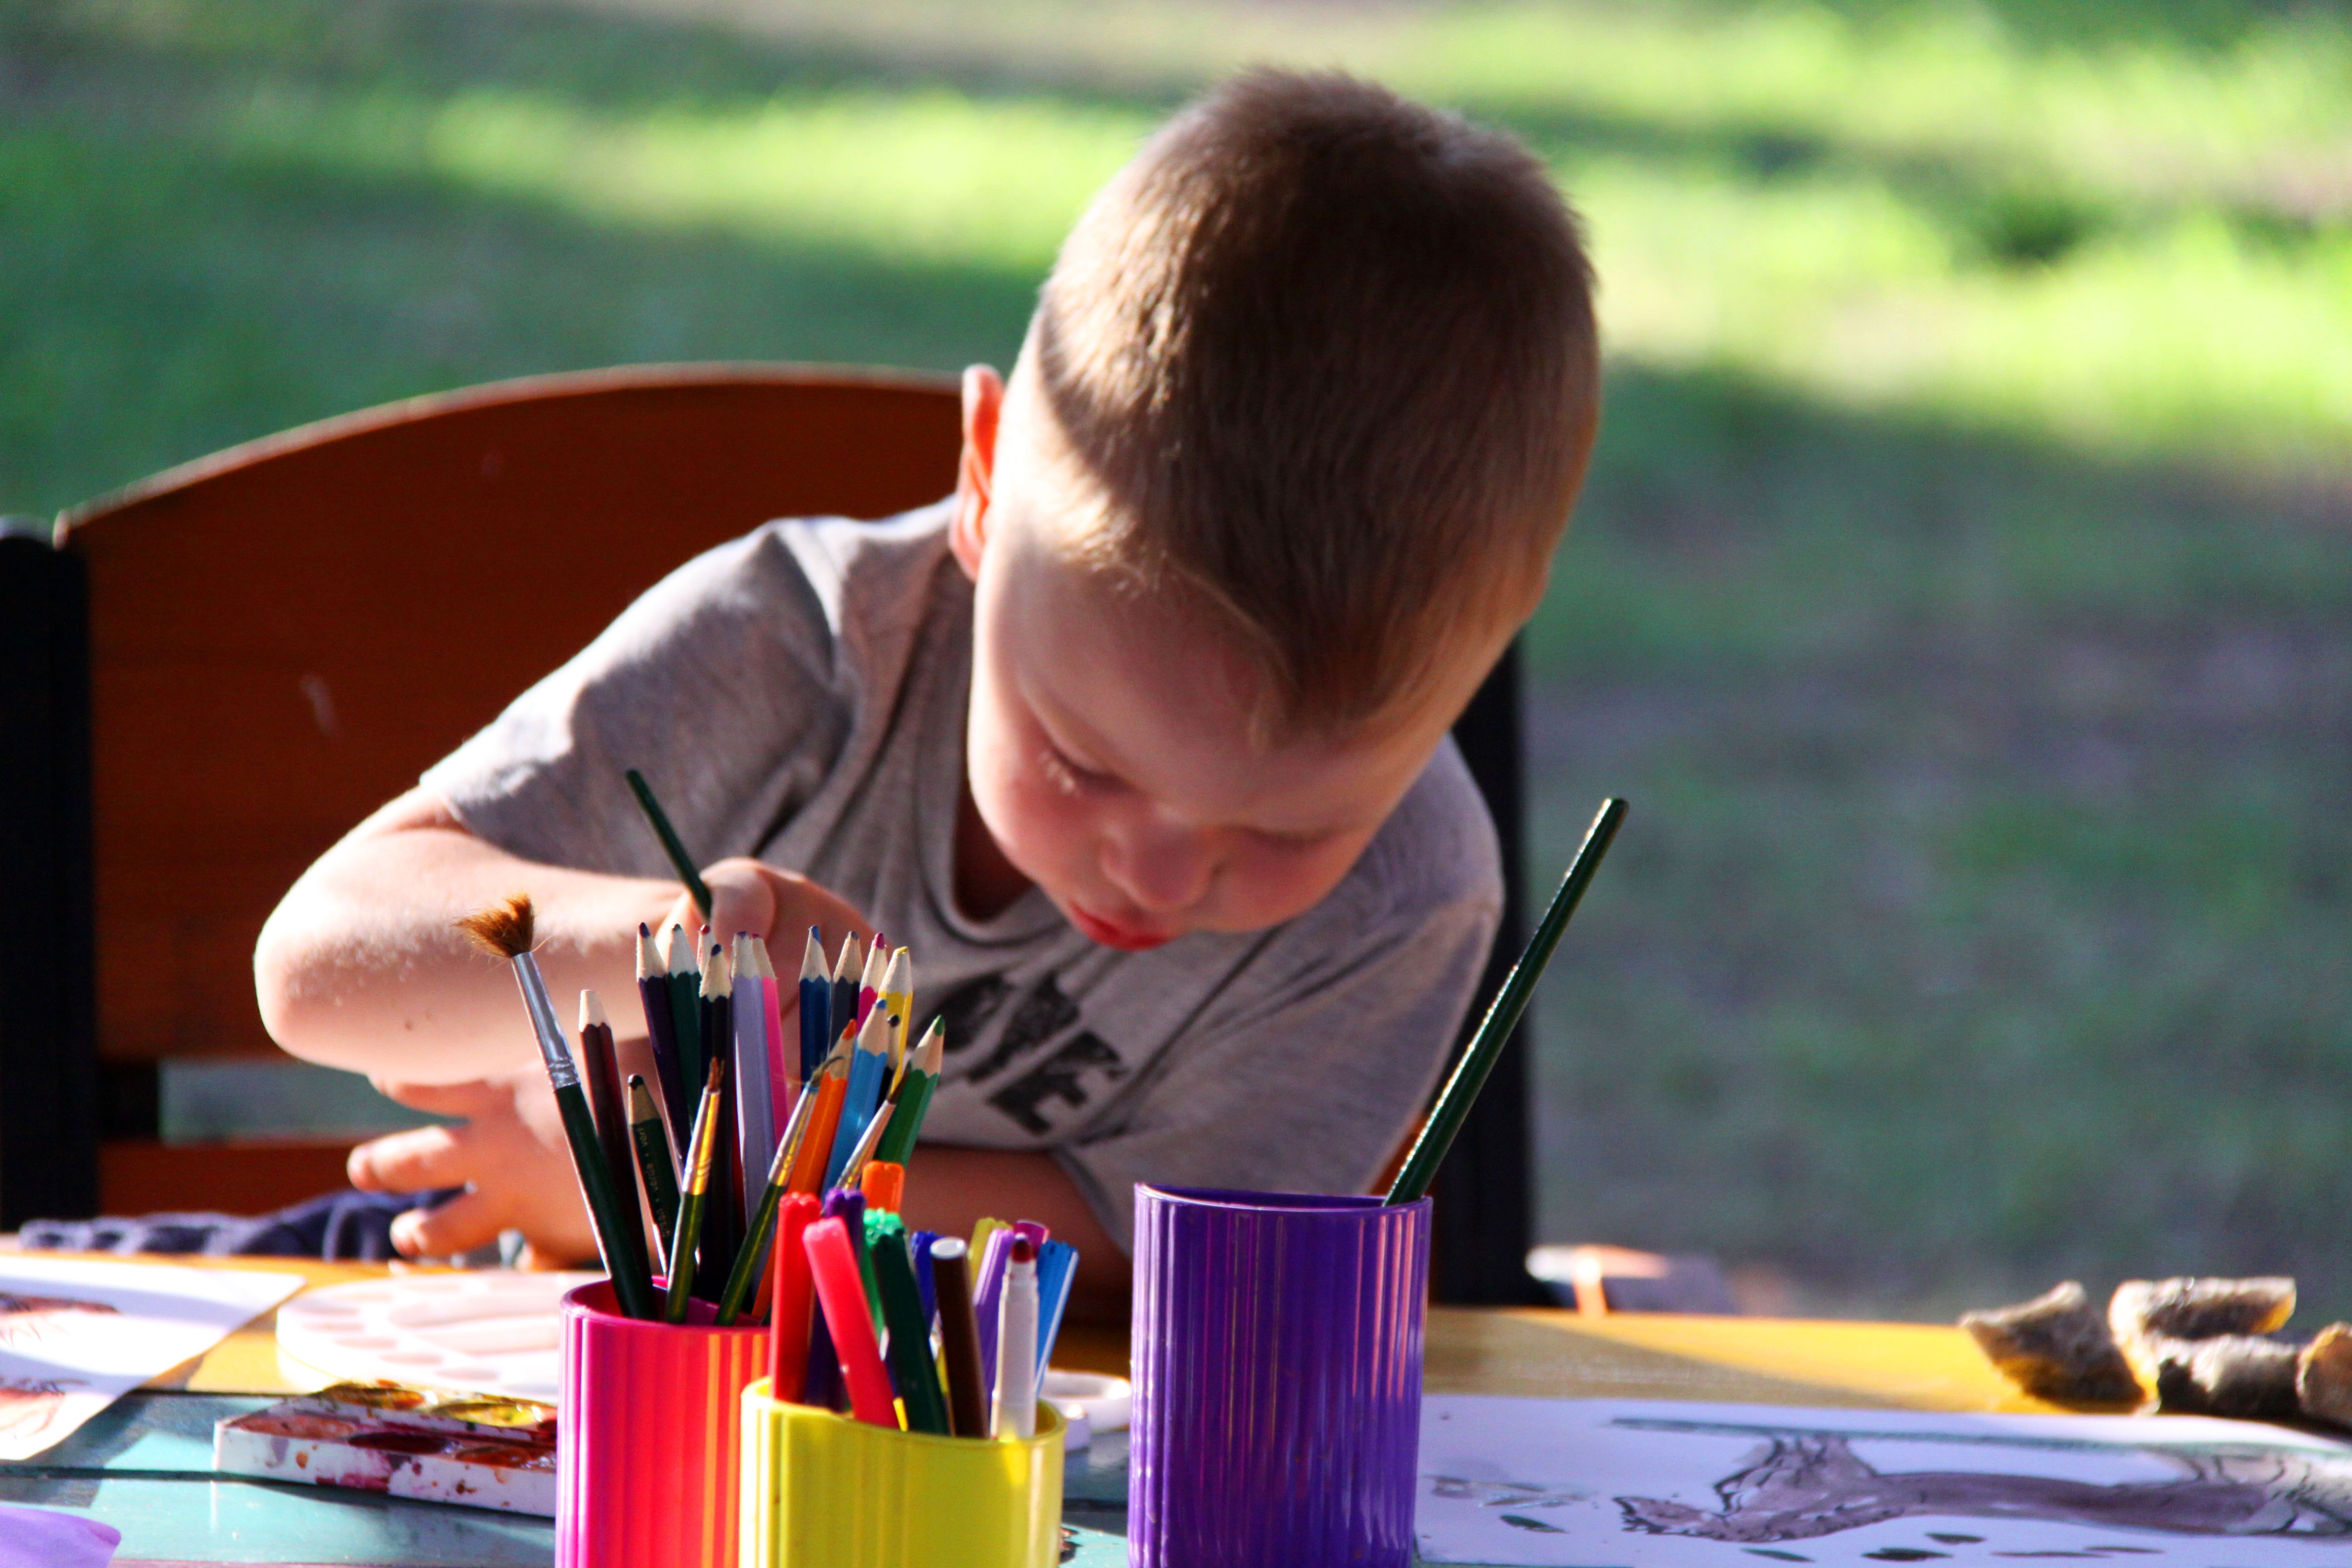
writing, play, child, paint, kids, figure, sense